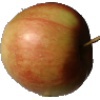
Label: Apple Red 2